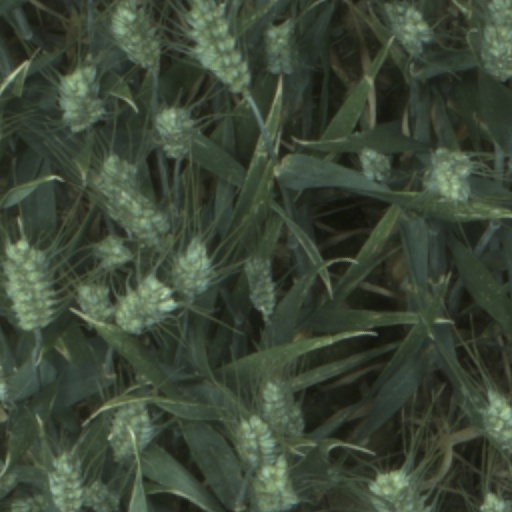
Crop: wheat